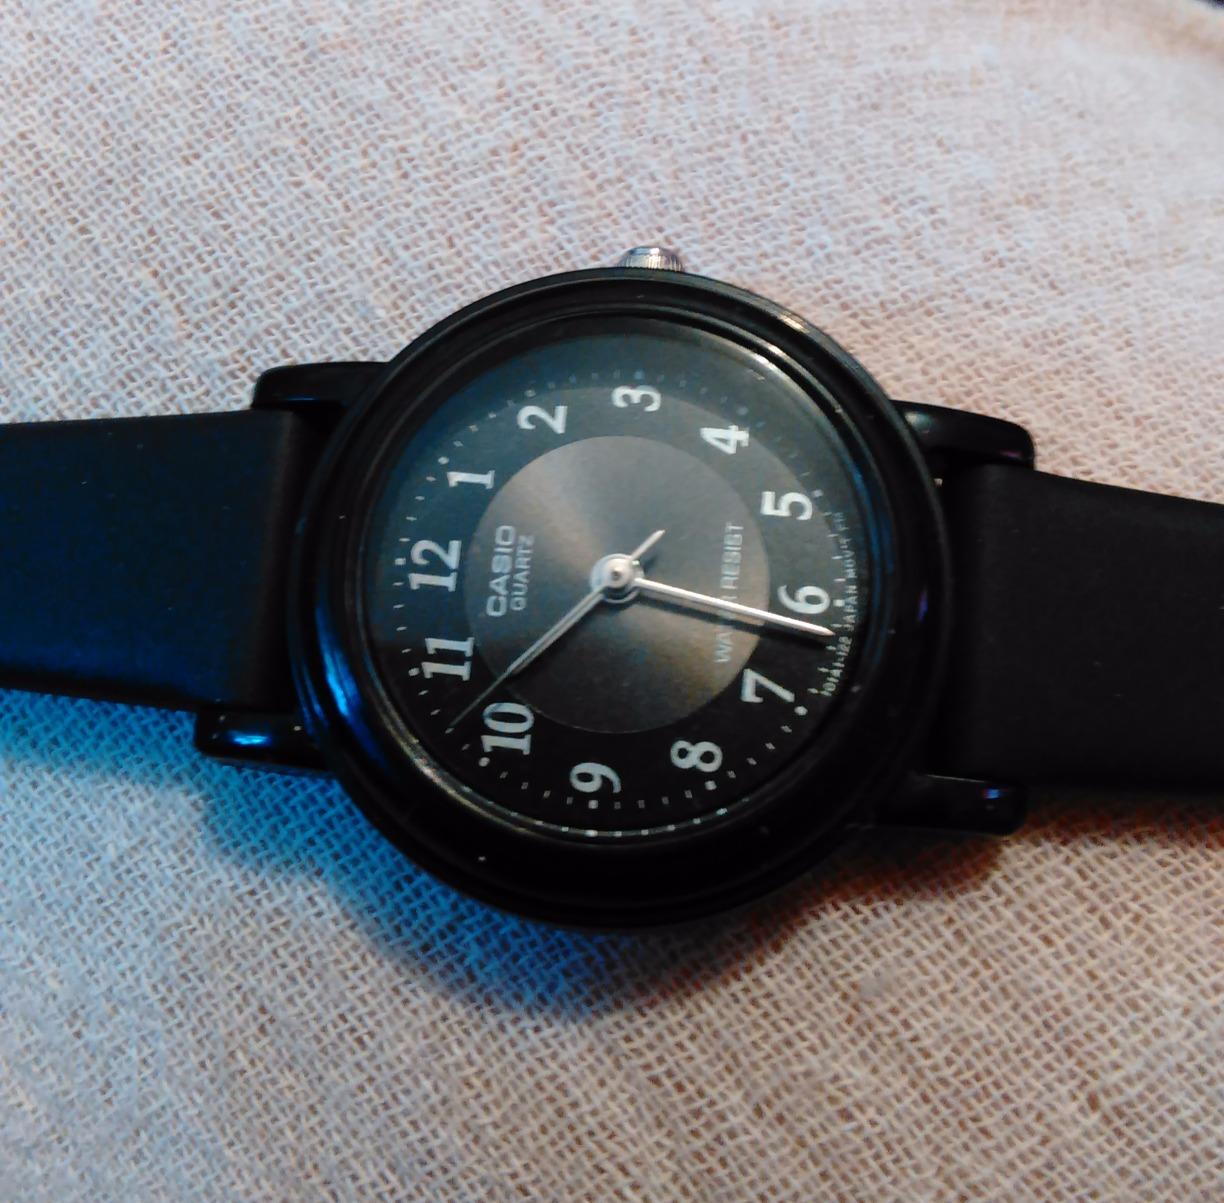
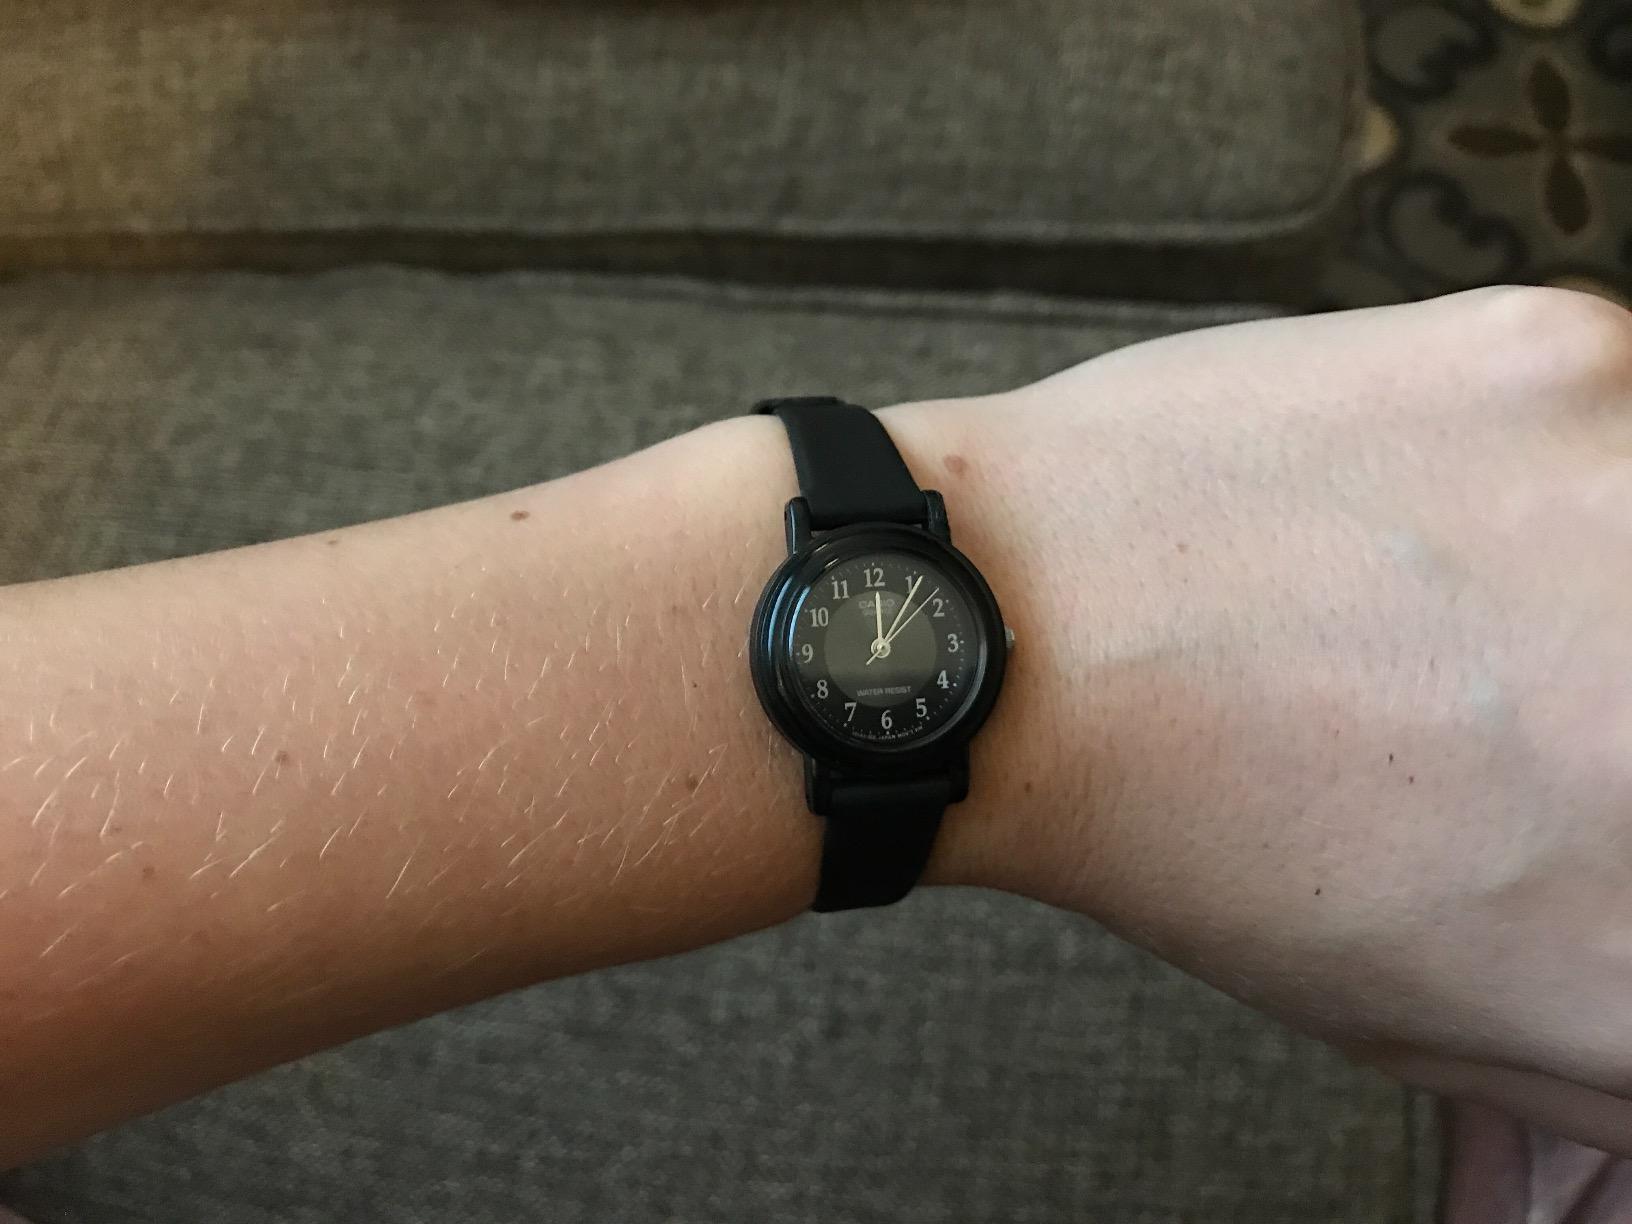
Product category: accessories_watch
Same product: yes